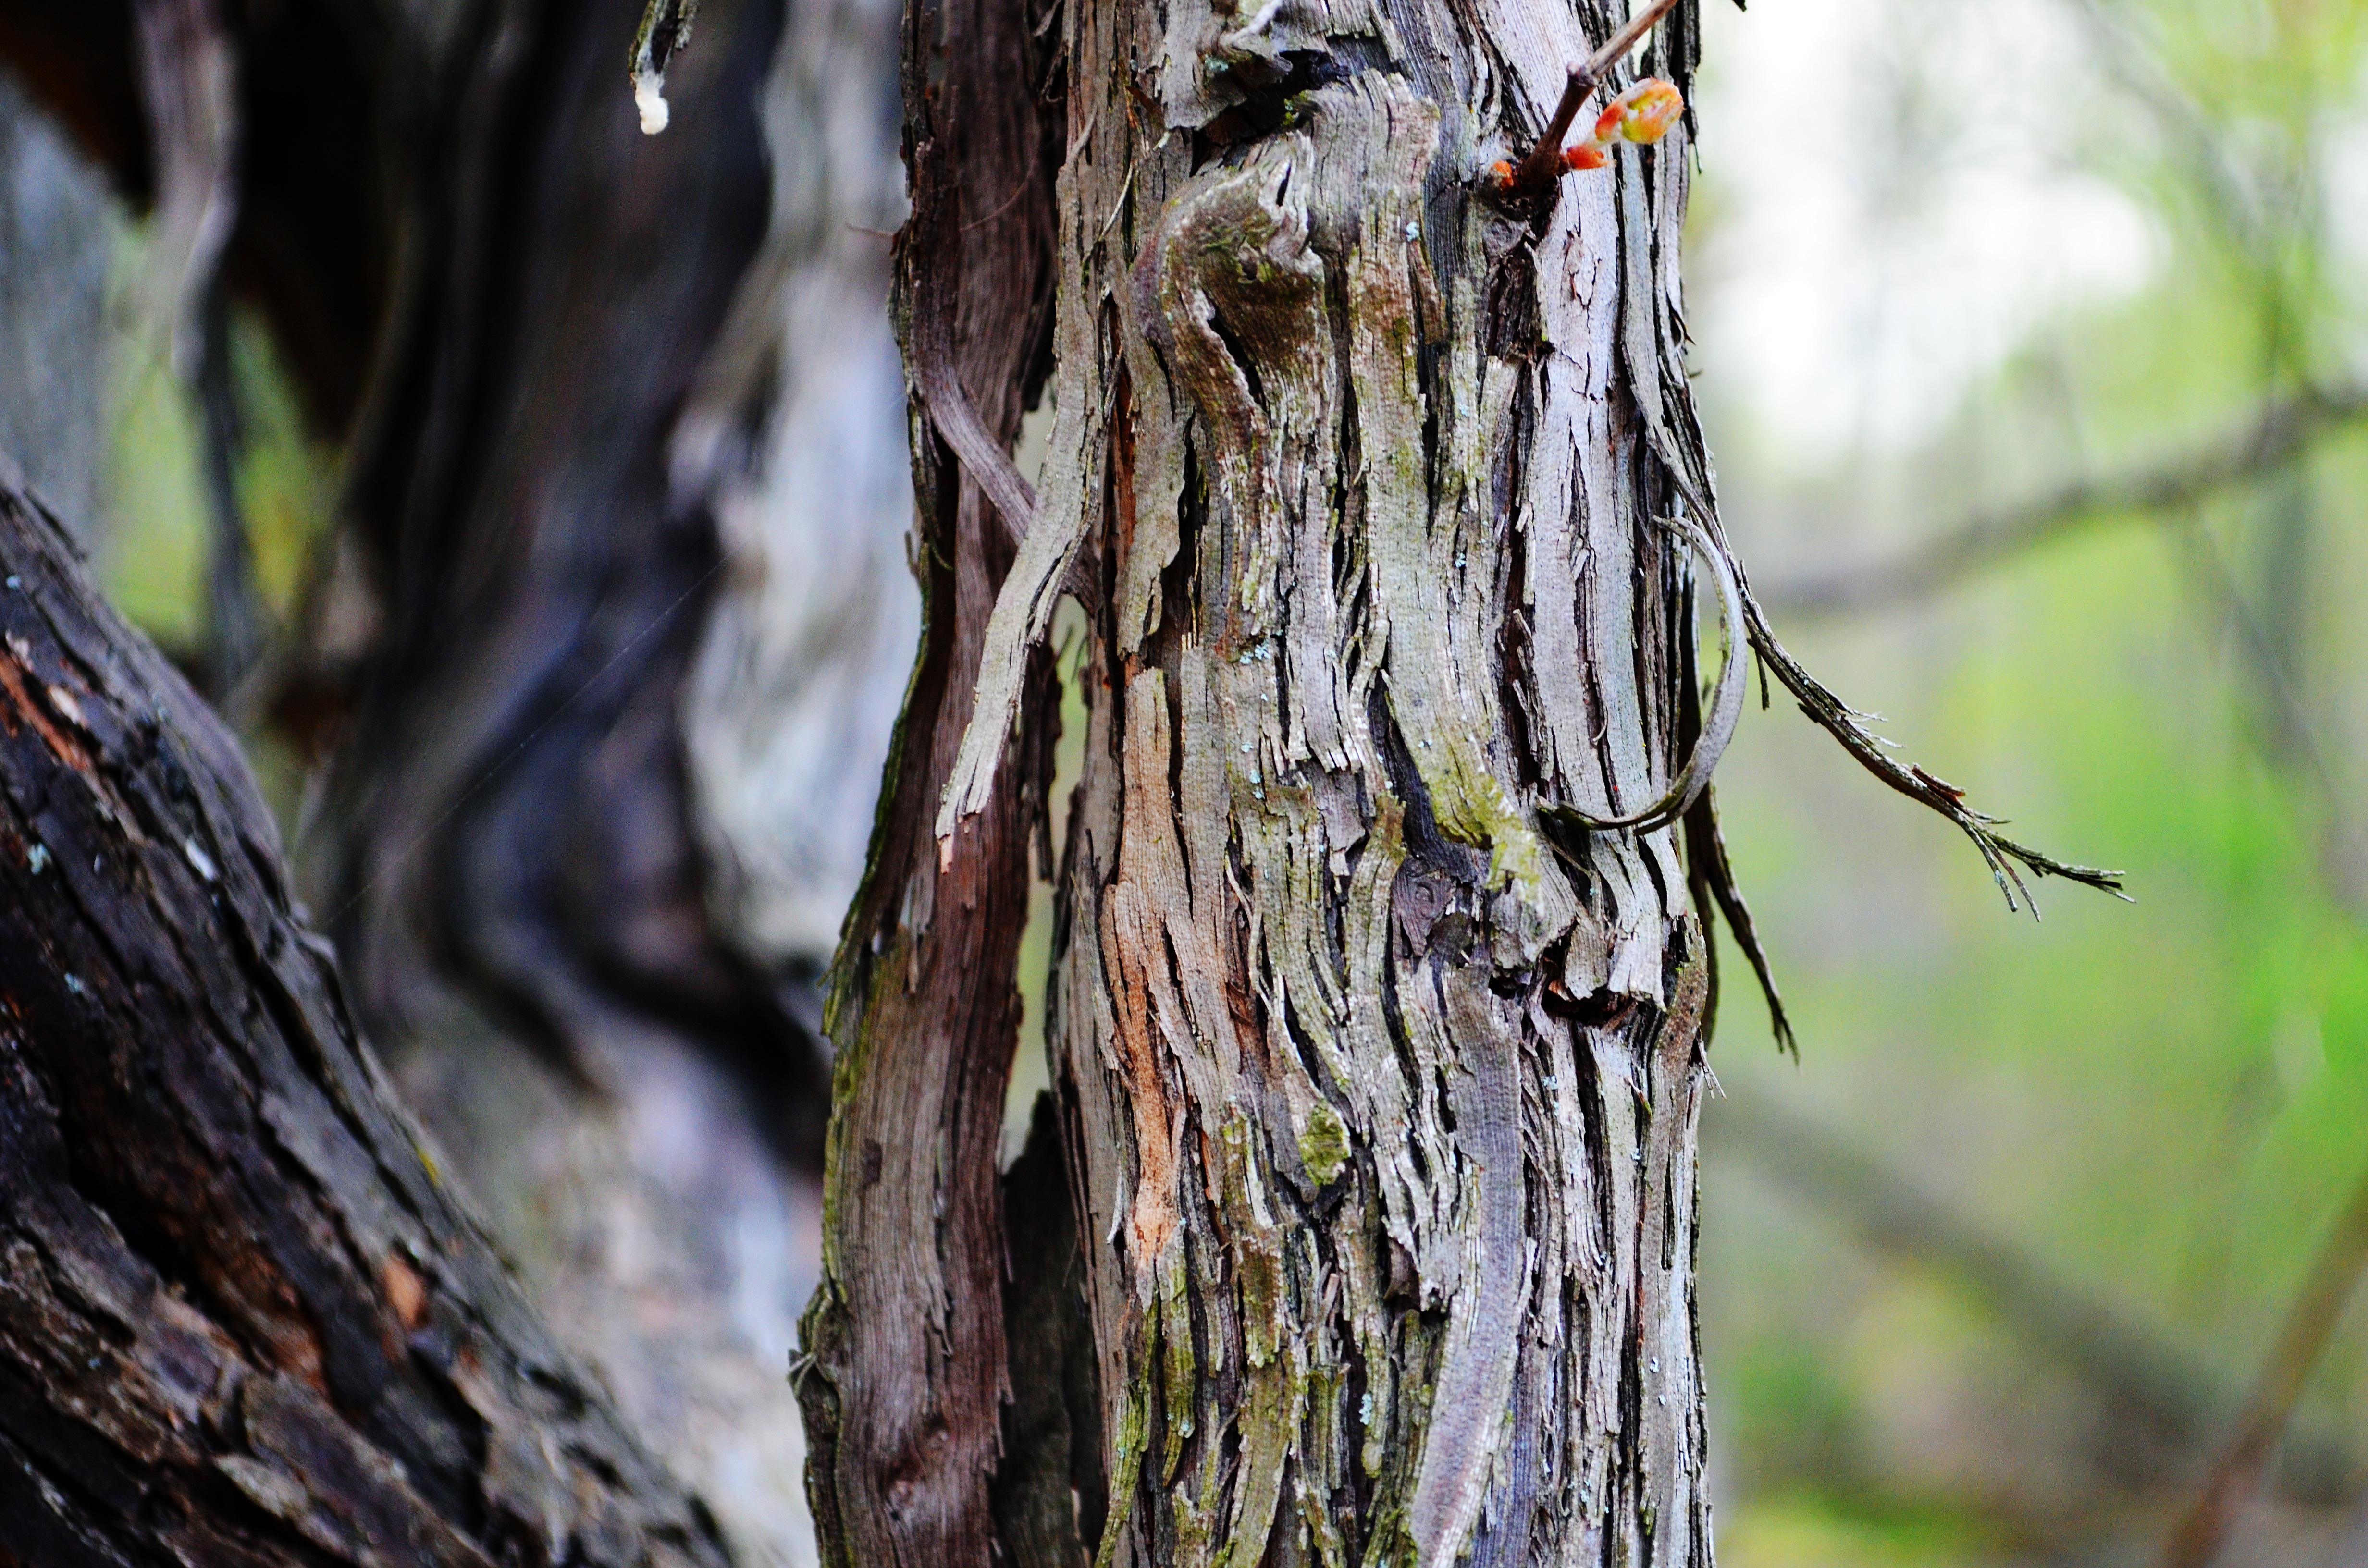
tree, nature, forest, branch, plant, wood, sunlight, leaf, flower, trunk, wildlife, green, jungle, autumn, flora, fauna, rainforest, woodland, habitat, natural environment, plant stem, woody plant, land plant